Cvjetkovic CA-65

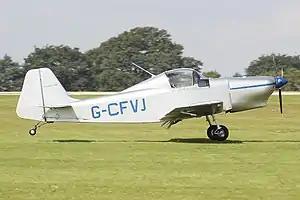

The Cvjetkovic CA-65 Skyfly is a 1960s American homebuilt monoplane aircraft designed by Anton Cvjetkovic.